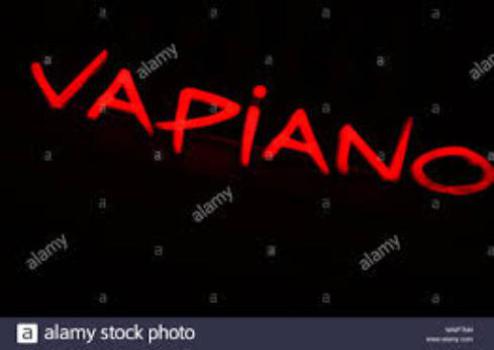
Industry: Food